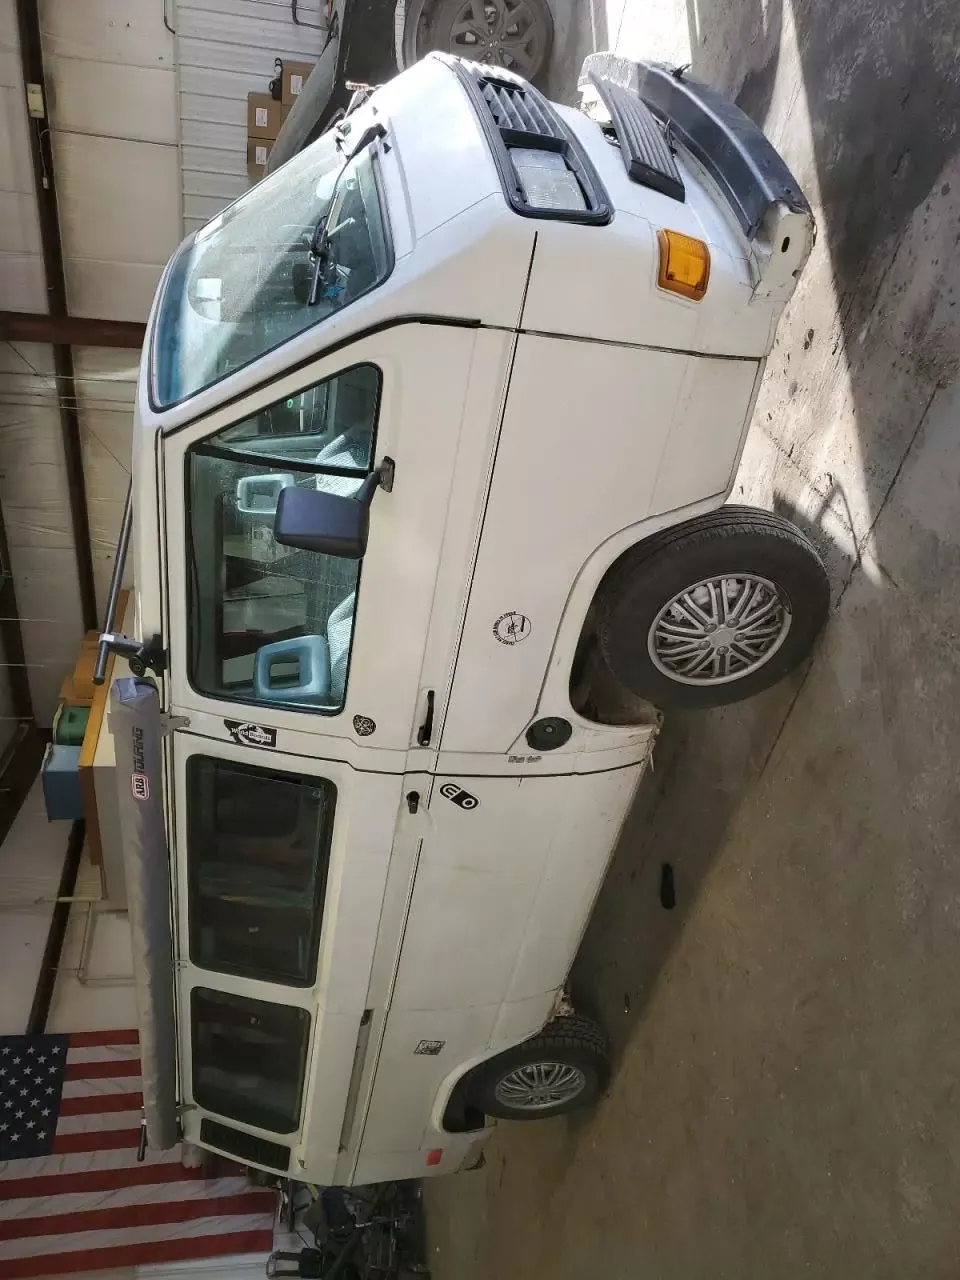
Aucun dommage détecté.
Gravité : aucun